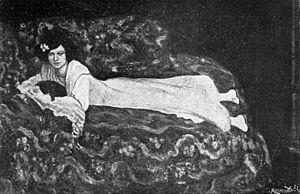
Portrait de Mlle Polaire
Charles, Edmond, Théodore Milcendeau, né le 18 juillet 1872 à Soullans, mort le 1ᵉʳ avril 1919 à Soullans, est un peintre français.